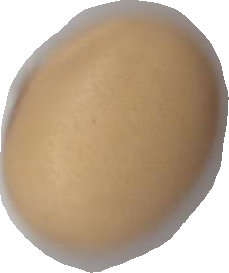
Variety: Anjasmoro